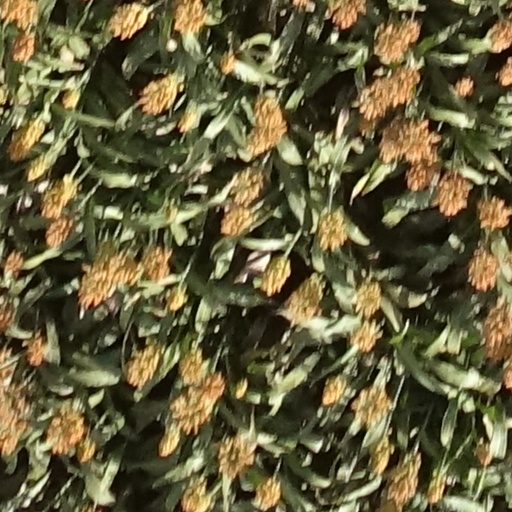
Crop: sorghum